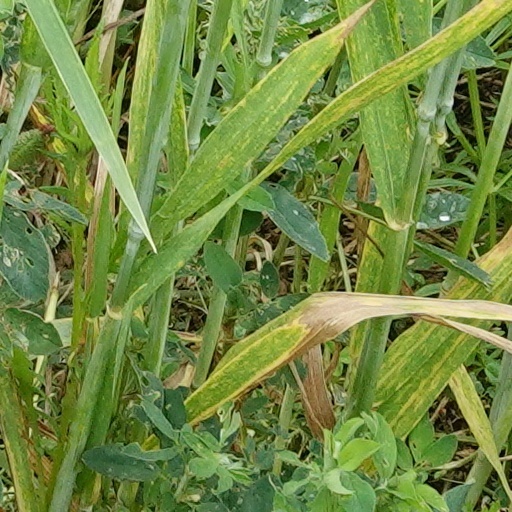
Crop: wheat